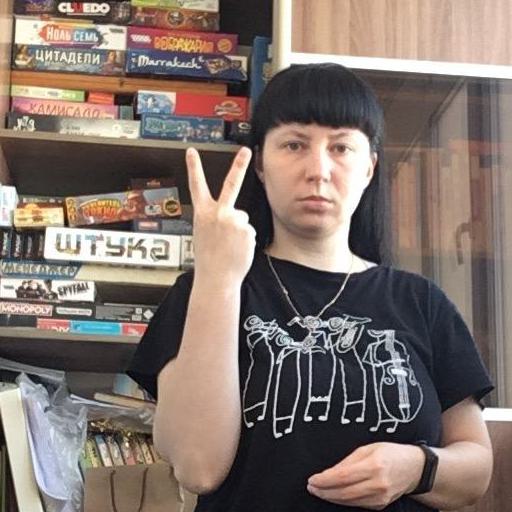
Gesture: peace_inverted